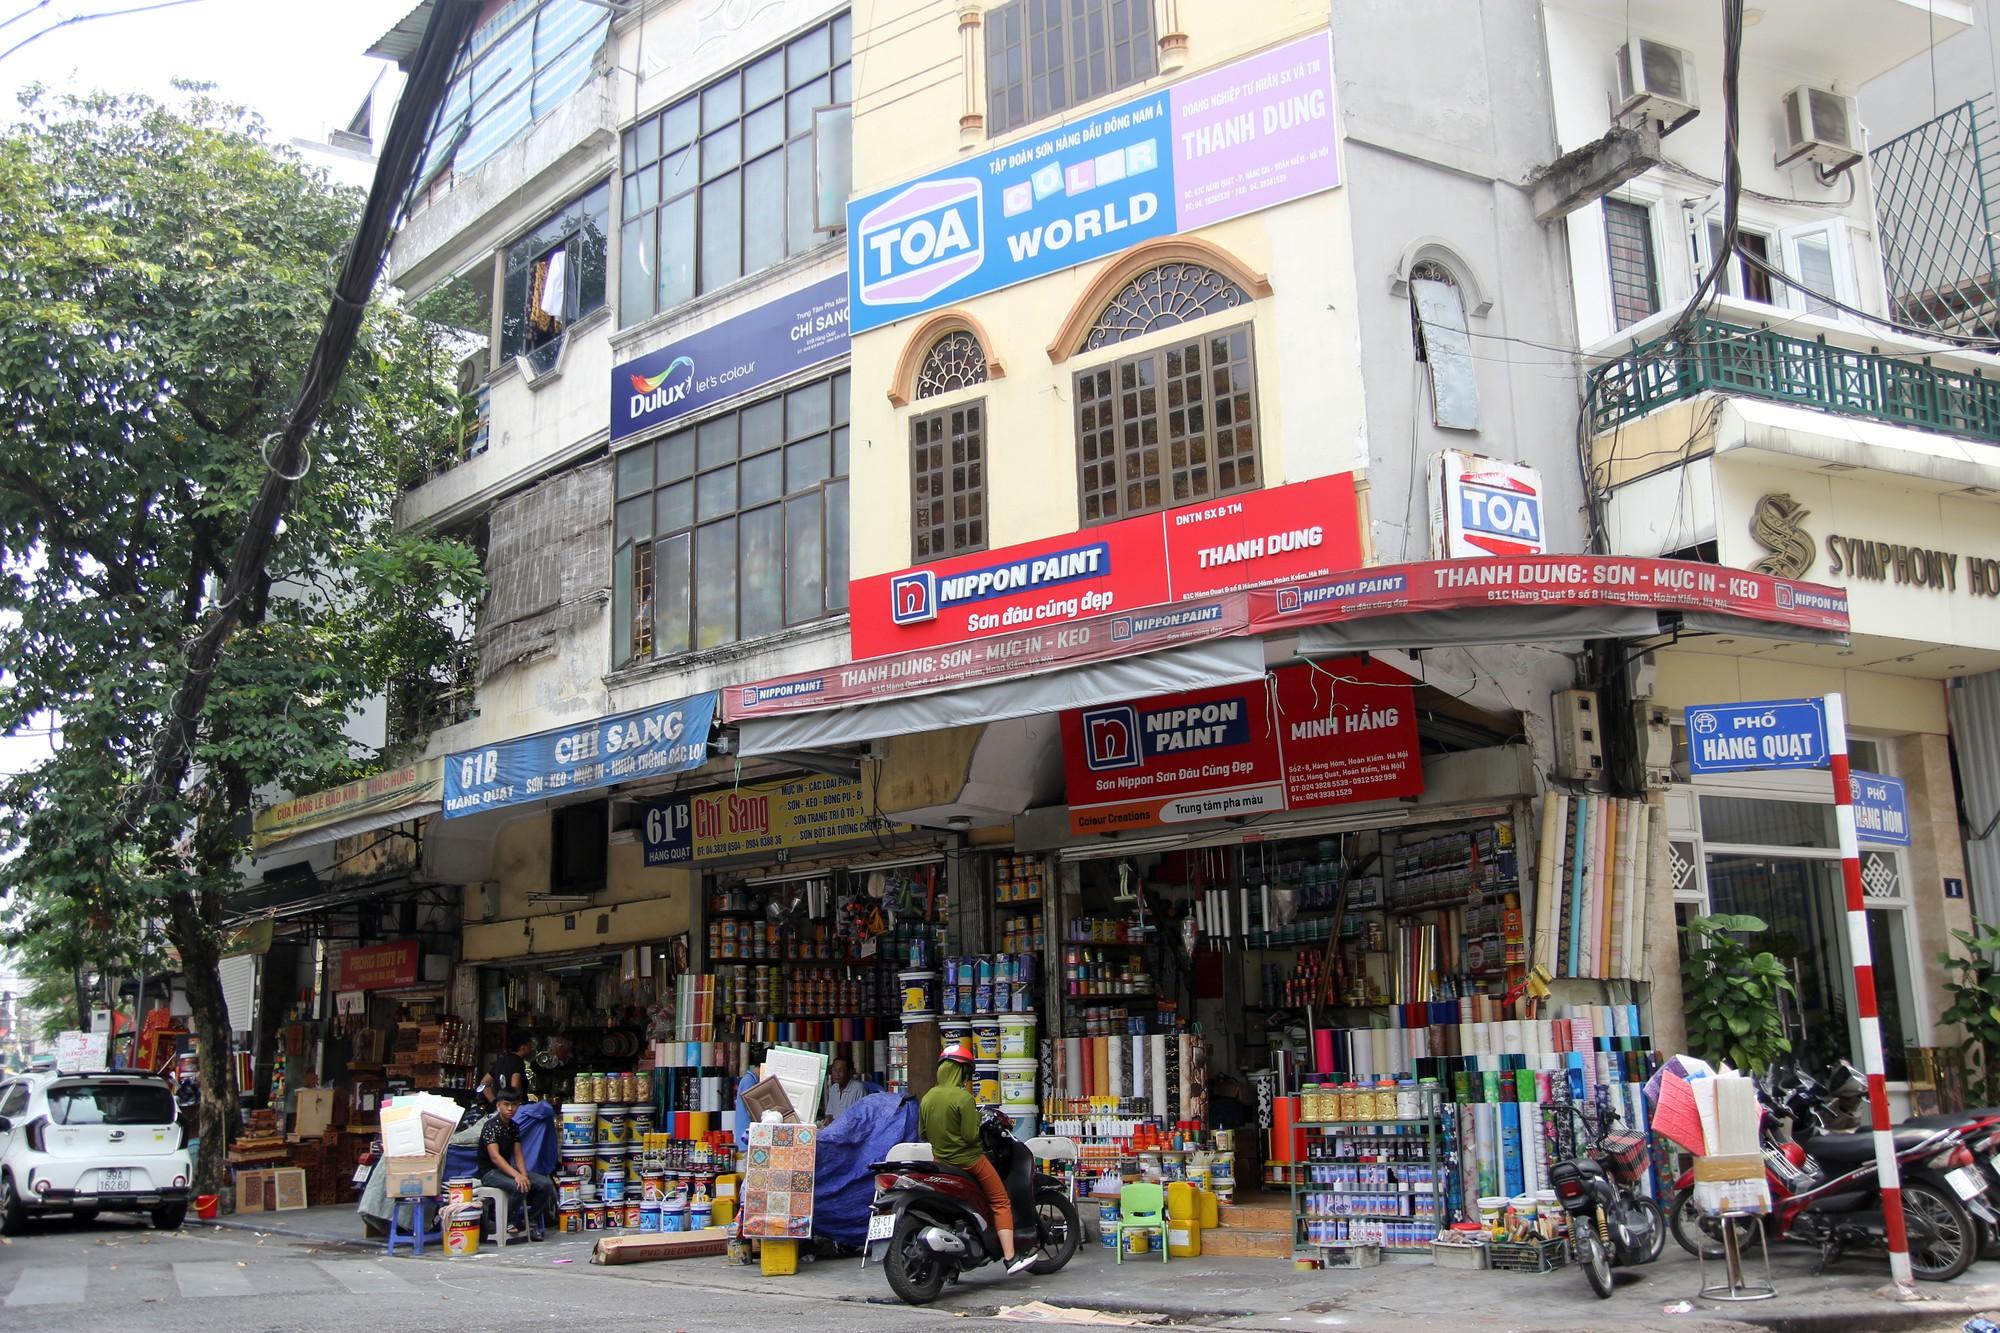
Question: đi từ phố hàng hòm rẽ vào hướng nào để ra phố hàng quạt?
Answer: rẽ phải